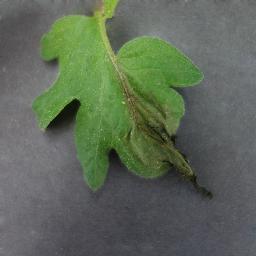
Label: Tomato___Late_blight